El Pollo Loco (United States)

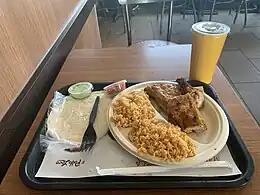
A common meal from the chain.

In a bid to compete with such companies as KFC and Chick-fil-A, El Pollo Loco experimented with offering deep-fried chicken in the form of breaded chicken tenders at selected locations in the United States for a limited time during the Fall 2016. This experiment was a big departure from its previous marketing campaigns that tout their fire-grilled chicken as a healthful alternative to fried chicken.